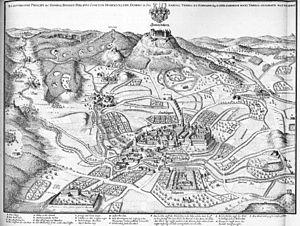
Le château de Hohenzollern est un château situé à environ cinquante kilomètres au sud de Stuttgart, en Allemagne. Il est considéré comme le fief ancestral de la famille royale et impériale des Hohenzollern.